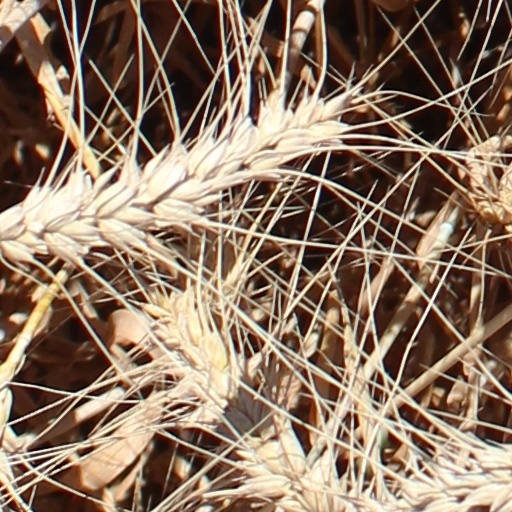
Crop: wheat